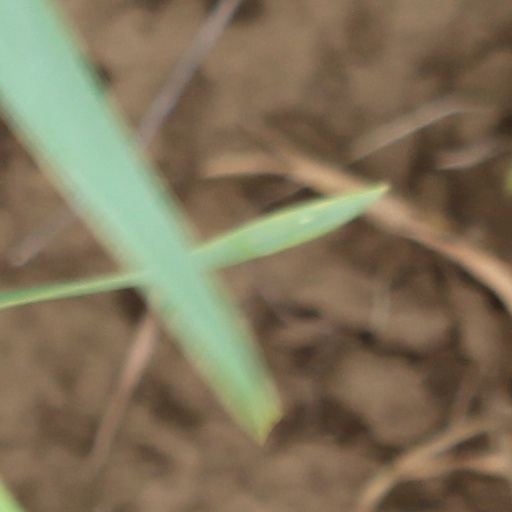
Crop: wheat